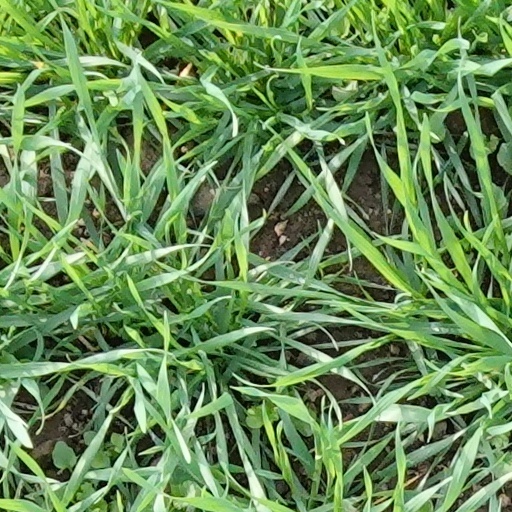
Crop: wheat